Kekova

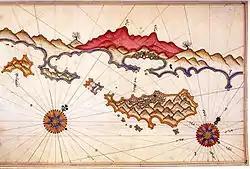
Historic map of Kekova by Piri Reis

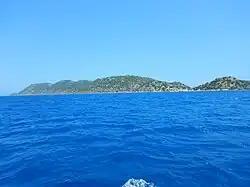
Kekova Island seen from the west

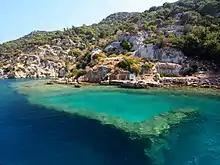
Ruins under the water on the shores of Kekova Island

Kekova is a small Turkish island near Demre (Demre is the Lycian town of Myra) district of Antalya province which faces the villages of Kaleköy (ancient Simena) and Üçağız (ancient Teimioussa). Kekova has an area of and is uninhabited. It was known as Dolichiste (Greek: Δολιχίστη) in antiquity.